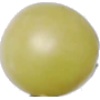
Label: Grape White 2